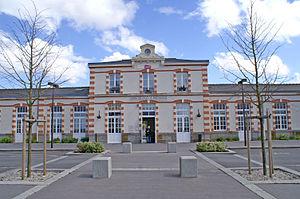
Entrée du bâtiment voyageurs de la gare de Dol-de-Bretagne.
La gare de Dol-de-Bretagne est une gare ferroviaire française de la ligne de Rennes à Saint-Malo-Saint-Servan et de la ligne de Lison à Lamballe située dans le quartier de la gare, près du centre ville de Dol-de-Bretagne dans le département d'Ille-et-Vilaine en région Bretagne. Elle est implantée au sud du centre-ville historique au cœur d'un nouveau quartier qui s'est développé à la fin du XIXᵉ siècle. L'avenue de la Gare est aujourd'hui renommée avenue Aristide Briand.